The Frisky Mrs. Johnson

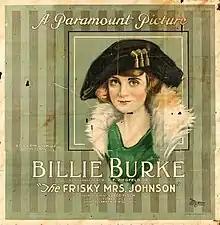
Film poster

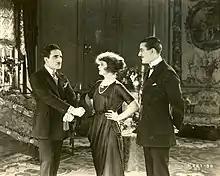
Jean De Briac, Billie Burke and Ward Crane in the film.

The Frisky Mrs. Johnson is a 1920 silent film comedy starring Billie Burke. It was produced by Famous Players–Lasky and distributed through Paramount Pictures. It is based on a 1903 Broadway stage play by Clyde Fitch. On the stage Burke's part was played by Amelia Bingham. Burke's next to last silent film. It is a lost film.